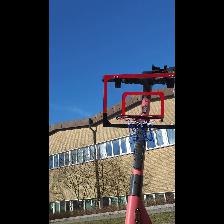
Label: NonHuman